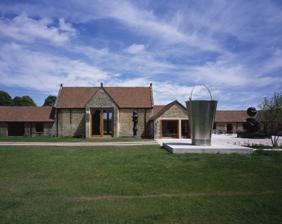
Building: Hauser & Wirth
Country: Switzerland
Year built: 1992
Swiss contemporary and modern art gallery Hauser & Wirth Hauser and Wirth's location in Bruton, England Industry Art gallery Founded 1992 Founder Iwan Wirth Manuela Wirth Ursula Hauser Headquarters Switzerland Website hauserwirth .com Hauser & Wirth is a Swiss contemporary and modern art gallery. History Hauser & Wirth was founded in 1992 in Zurich by Iwan Wirth , Manuela Wirth, and Ursula Hauser, who were joined in 2000 by co-president Marc Payot. In 2020, Ewan Venters was appointed as the first CEO of Hauser & Wirth. Mirella Roma took over the position of CEO in 2024. The gallery represents over 80 artists and artists' estates, including Frank Bowling , Mark Bradford , Stefan Brüggemann , George Condo , Roni Horn , Rashid Johnson , Paul McCarthy , Christina Quarles , Pipilotti Rist , Lorna Simpson , Uman , and Avery Singer , and is responsible for artist estates and foundations including the Estate of Philip Guston , Louise Bourgeois , and the Jack Whitten Estate. Locations and exhibitions Hauser & Wirth has spaces in Europe (Zurich, London, Somerset, Gstaad, St. Moritz, Basel, Menorca and Monaco), Asia (Hong Kong) and North America (Manhattan, Southampton, New York and Los Angeles). Location history When the gallery was founded in 1992, it was initially operated from Iwan Wirth's Zurich apartment. The first permanent venue opened in the former Löwenbräu building that became Hauser & Wirth Zürich in 1996, followed by a London branch in an Edward Lutyens-designed former bank on Piccadilly in 2003. In 2013, the gallery opened a space at the former Roxy disco and skating rink in New York. In 2014 the gallery renovated Durslade Farm, a collection of farm buildings in rural Somerset, to create Hauser & Wirth Somerset. The gallery also restored a 100,000 sq. ft. former flour mill, the Globe Mills complex, in downtown Los Angeles in 2016. In 2018, Hauser & Wirth Los Angeles was awarded the Los Angeles Conservancy's Chair's Award. In spring 2020, Hauser & Wirth opened its first purpose-built gallery space at 542 West 22nd Street in New York's West Chelsea art district, designed by Selldorf Architects. In July 2021, the gallery opened an art center on Illa del Rei ,  Menorca, after a conservation project overseen by Paris-based architect Luis Laplace , repurposing existing historic buildings on the island. The gallery was awarded the Best Social Responsibility Initiative by the Government of the Balearic Islands in September 2021, listed as one of the '2022 Works of Wonder' by the international editors of Architectural Digest and named 'Best Art Destination' in the Wallpaper* Design Awards 2022. In 2021 Hauser & Wirth acquired the Thomas Goode building at 19 South Audley Street in Mayfair to create a new flagship gallery in London joining its Savile Row space. In June 2022 the gallery announced the opening of a new space in Paris . Luis Laplace was appointed to oversee renovations of the location, a 19th-century hôtel particulier . In February 2023, the gallery opened a West Hollywood, California space with an exhibition by artist George Condo. Exhibitions Since 1992, Hauser & Wirth has mounted exhibitions internationally, including: ' Alexander Calder . Mobiles and Gouaches' / 'Joan Miró. Sculptures and Paintings' in Zurich (1992) The installation of Roth Bar at Dieter Roth 's solo exhibition at the Zurich gallery in 1997 ' David Hammons ' at Hauser & Wirth Zürich (2003); *a presentation of works from the Onnasch Collection at Hauser & Wirth London and New York, 18th Street (2013) The inaugural exhibition at Hauser & Wirth Los Angeles: 'Revolution in the Making: Abstract Sculpture by Women, 1947 – 2016' (2016) 'Schwitters Miró Arp' at Hauser & Wirth London (2016) 'Louise Bourgeois & Pablo Picasso : Anatomies of Desire' at Hauser & Wirth Zürich (2019); Hauser & Wirth Menorca's inaugural exhibition 'Mark Bradford. Masses and Movements' (2021). Publishers Hauser & Wirth's publishing activity extends back to 1992 and consists of monographs , artists' books, historic exhibition catalogues, collections of artists' writings and catalogues raisonnés . These include ' Eva Hesse Diaries', 'Louise Bourgeois & Pablo Picasso: Anatomies of Desire', and the re-release of the first Marcel Duchamp monograph and catalogue raisonné in 2021. In June 2019, Hauser & Wirth Publishers opened a stand-alone headquarters and bookshop in the historic center of Zurich, Switzerland. The Zurich headquarters occupies the former home of the Oprecht & Helbling bookshop and the Europa Verlag publishing house. In 2019, the Hauser & Wirth Publishers' book Dubuffet and the City: People, Place, and Urban Space by Sophie Berrebi received the Richard Schlagman Art Book Awards for art history and best book design. 'Alexander Calder: From the Stony River to the Sky', designed by Atelier Dyakova, received the 2020 German Design Award . In 2021, 'Marcel Duchamp' was named one of the best art books of the year by the New York Times , ARTnews , and Wallpaper*. Partnerships and learning Hauser & Wirth Somerset began an artist-in-residence program in 2013 inviting artists to spend an extended period of time living and working in Bruton . Previous artists-in-residence include Pipilotti Rist, Bharti Kher , Mark Wallinger , Rashid Johnson, Martin Creed , Henry Taylor , and Thomas J Price . Hauser & Wirth collaborates with local educational institution Cal State LA , and in 2019, Cal State LA's television, film, and media studies department received a one-million dollar grant from the gallery. Hauser & Wirth has partnered with CalArts and the Bath School of Art and Design , Bath Spa University (UK) on an annual MFA residency exchange program at its Los Angeles and Somerset galleries, which launched in 2017. Since 2020, Hauser & Wirth has collaborated with Hunter College , hosting exhibitions of artists' work enrolled in the school's MFA Program in Studio Art both online and at Hauser & Wirth New York, as well as with the South London Gallery . In October 2020, the gallery brought together more than 100 artists for 'Artists For New York' to support several local museums and organizations that had been profoundly impacted by the COVID-19 pandemic . In Somerset, the gallery formed Arthaus for young people who are interested in learning more about art and architecture. Hauser & Wirth launched The Gustav Metzger Foundation Scholarship in 2021, partnering with Dartington Arts School by supporting a student on the 'Arts and Place' MA course. Also in 2021, Hauser & Wirth Menorca launched its first Education Lab during its inaugural exhibition with Mark Bradford. The artist led an art education residency with students from l'Escola d'Art de Menorca. In November 2022, Iwan Wirth announced the gallery's first online auction, "Art for Better", which supported the humanitarian aid programs of UNHCR , the UN Refugee Agency. The gallery raised $4,585,000 (USD), with all proceeds going to support UNHCR. All of the twelve offered lots were sold at the auction and were donated by gallery artists Rita Ackermann , Larry Bell, Frank Bowling , George Condo, Martin Creed, Estate Günther Förg , Rashid Johnson, Glenn Ligon , Angel Otero , Thomas J Price, Avery Singer and Anj Smith . Sustainability In March 2021, Hauser & Wirth appointed a full-time Head of Environmental Sustainability to work on the gallery's climate action plan and commitment to halve the gallery's carbon emissions by 2030. In 2021, the gallery began to calculate the carbon produced by exhibitions and fairs using this data to set carbon budgets to achieve a commitment to the Paris agreement of 50% reduction. In addition, Hauser & Wirth has enrolled in the Science Based Targets initiative (SBTi), to measure, track and monitor reductions. An exhibition of Gustav Metzger at Hauser & Wirth Somerset in 2021 is the first show to have a Climate Impact Report (CIR) published on the artist-led sustainability platform Artists Commit. Hauser & Wirth is a patron of the Gallery Climate Coalition (GCC) and also supports Art to Acres, an initiative for artists, gallerists and collectors with a mission to support large-scale land conservation, launching fundraising prints with artists such as Jenny Holzer in 2020. In 2021, the gallery partnered with the Menorca Preservation Fund upon the opening of the gallery in Menorca, a UNESCO Biosphere Reserve . In 2023, Hauser & Wirth unveiled its new collective impact initiative through a collaboration with Nicola Vassell of co-representation of Uman . Gallery The former Löwenbräu brewery in Zürich, Switzerland The Midland Bank building by Sir Edwin Lutyens at 196A Piccadilly, built 1922–1923, photographed in 2010 Shop in Chelsea, Manhattan References